Western Province Command

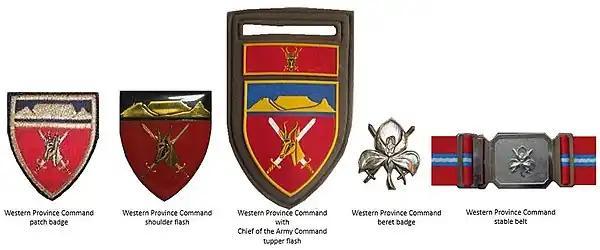
SADF era Western Cape Command insignia

By the early 1980s Western Province Command included the Cape Garrison Artillery, 101 Signal Squadron, 6 Base Ordnance Depot, Command Workshops (all at Cape Town) the South African Cape Corps Battalion (Eerste River, Western Cape), 2 Military Hospital, 3 Field Ambulance, and three Commandos (all at Wynberg) and 10 Anti-Aircraft Regiment SAA and 4 Electronics Workshops (both at Youngsfield Military Base at Ottery, Cape Town).